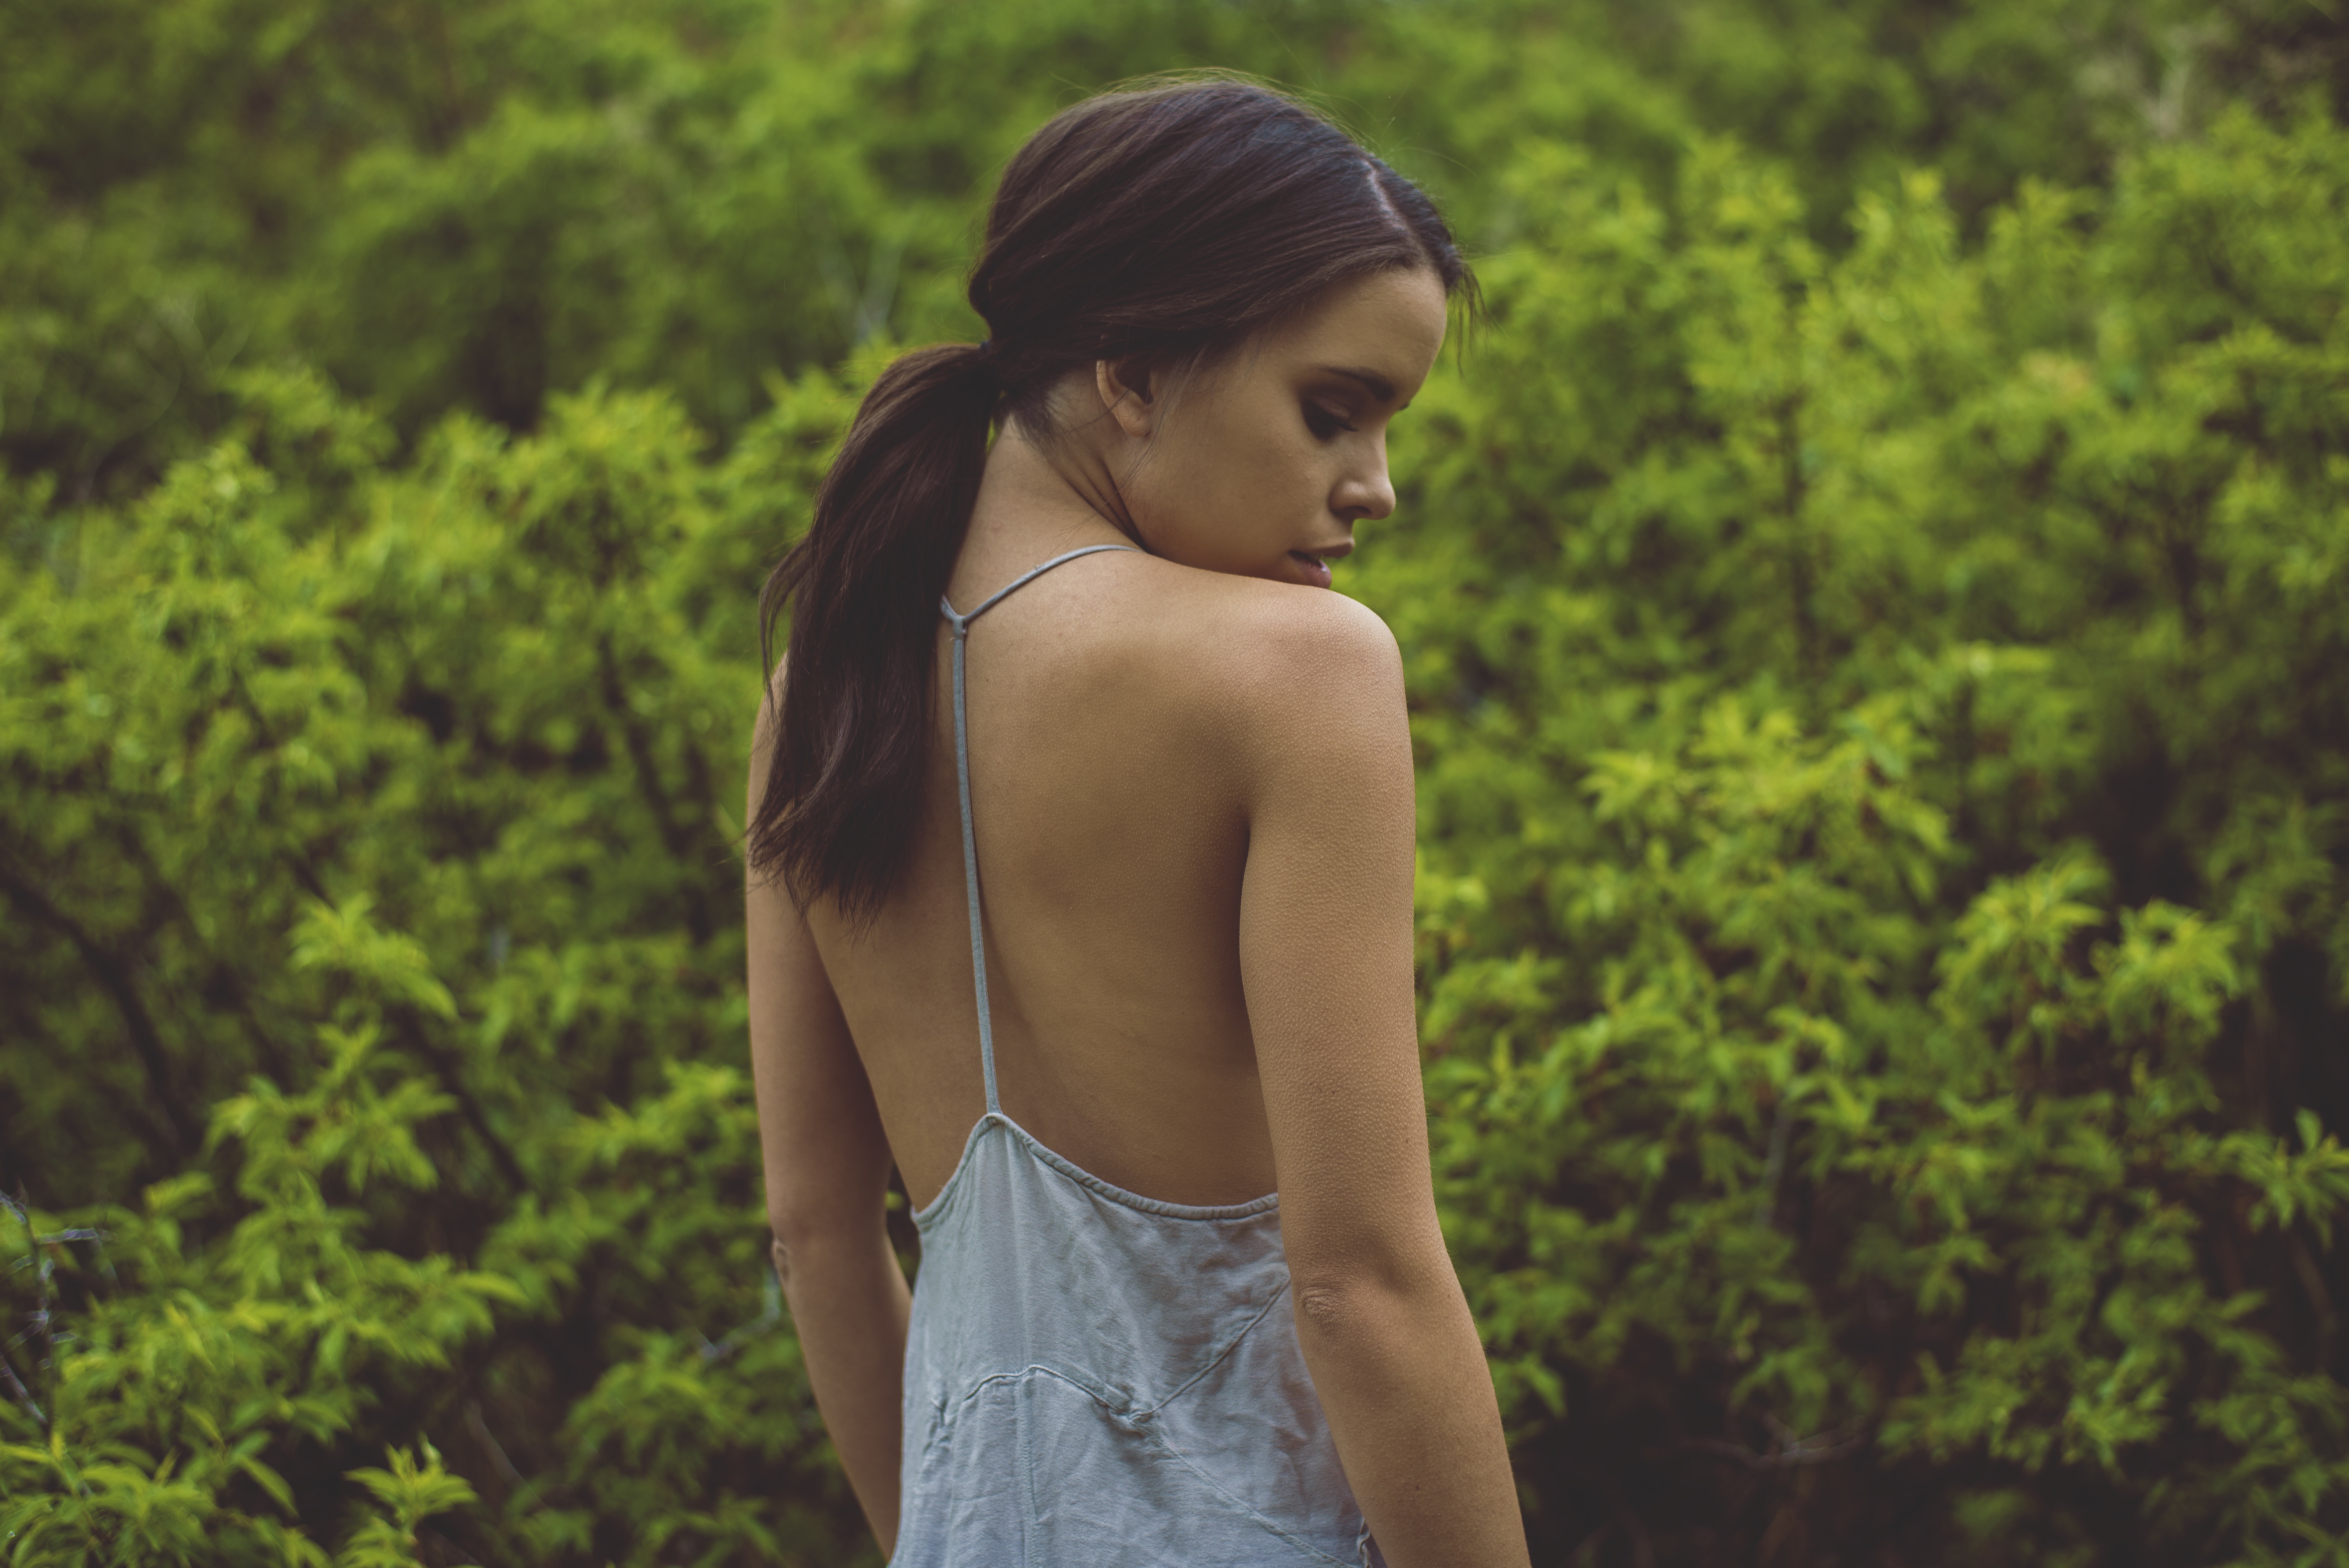
nature, forest, grass, girl, woman, photography, sunlight, flower, female, portrait, model, spring, green, jungle, solo, fashion, dress, photograph, pose, beauty, habitat, photo shoot, portrait photography, natural environment, art model, backless